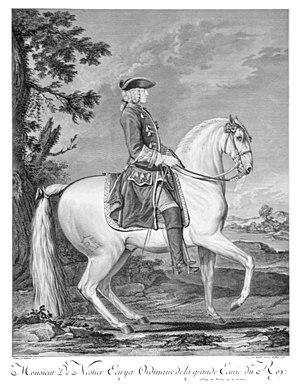
Monsieur de Nestier Écuyer Ordinaire de la Grande Écurie du Roy.
L’équitation classique, encore nommée haute équitation, est un art équestre qui plonge ses racines principalement dans l'équitation de la Grèce antique et dans celle de la Renaissance, dont les règles ont été fixées au XVIIᵉ siècle. Il a été qualifié de « classique », a posteriori, en référence à un mouvement littéraire et artistique français, le classicisme. Elle est aussi appelée équitation académique.
Nestier est une commune française située dans le département des Hautes-Pyrénées en région administrative appelée Occitanie. Sa région historique est la Gascogne.